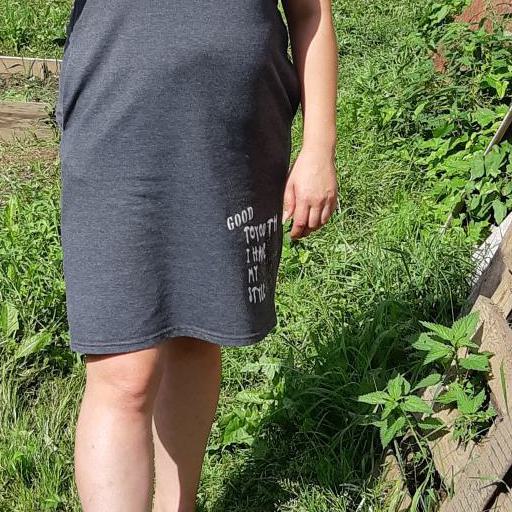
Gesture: no_gesture